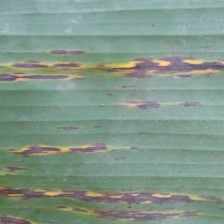
Label: sigatoka